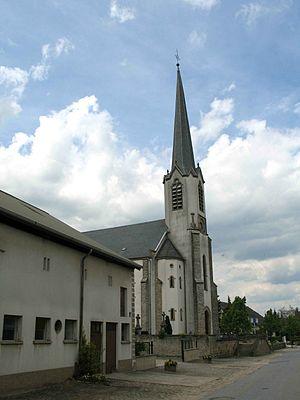
L'église de Nommern (Luxembourg) Lëtzebuergesch: Bei der Kierch vu Noumer
Nommern est une localité luxembourgeoise et le chef-lieu de la commune portant le même nom située dans le canton de Mersch.